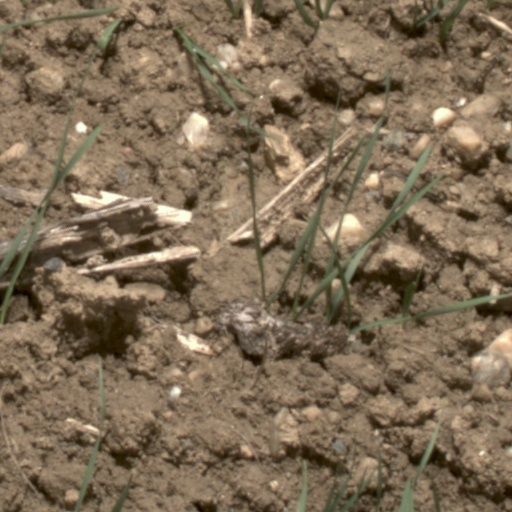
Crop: wheat